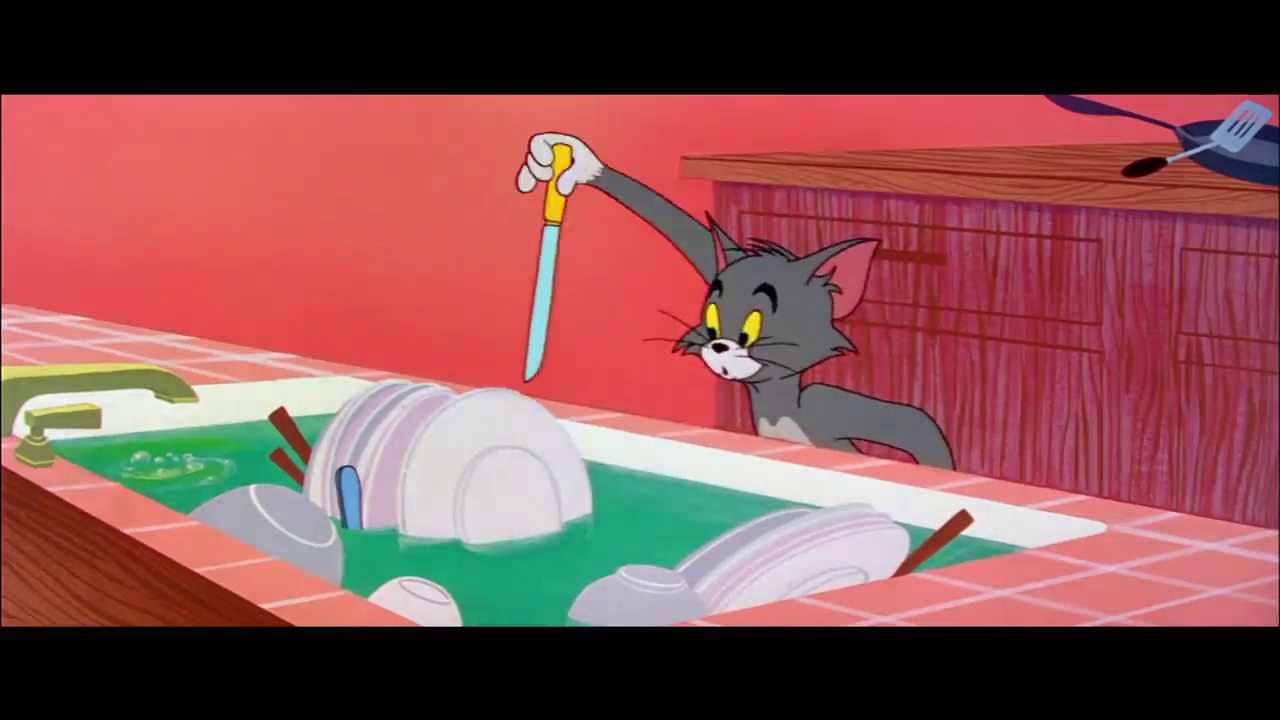
Portrait style: Cartoon Portrait